Herrerasaurus

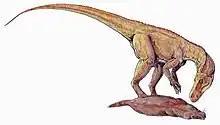
An artist's impression of "Herrerasaurus" feeding on a small cynodont

The teeth of "Herrerasaurus" indicate that it was a carnivore; its size indicates it would have preyed upon small and medium-sized plant eaters. These might have included other dinosaurs, such as "Pisanosaurus", as well as the more plentiful rhynchosaurs and synapsids. "Herrerasaurus" itself may have been preyed upon by giant "rauisuchians" (loricatans) like "Saurosuchus"; puncture wounds were found in one skull.